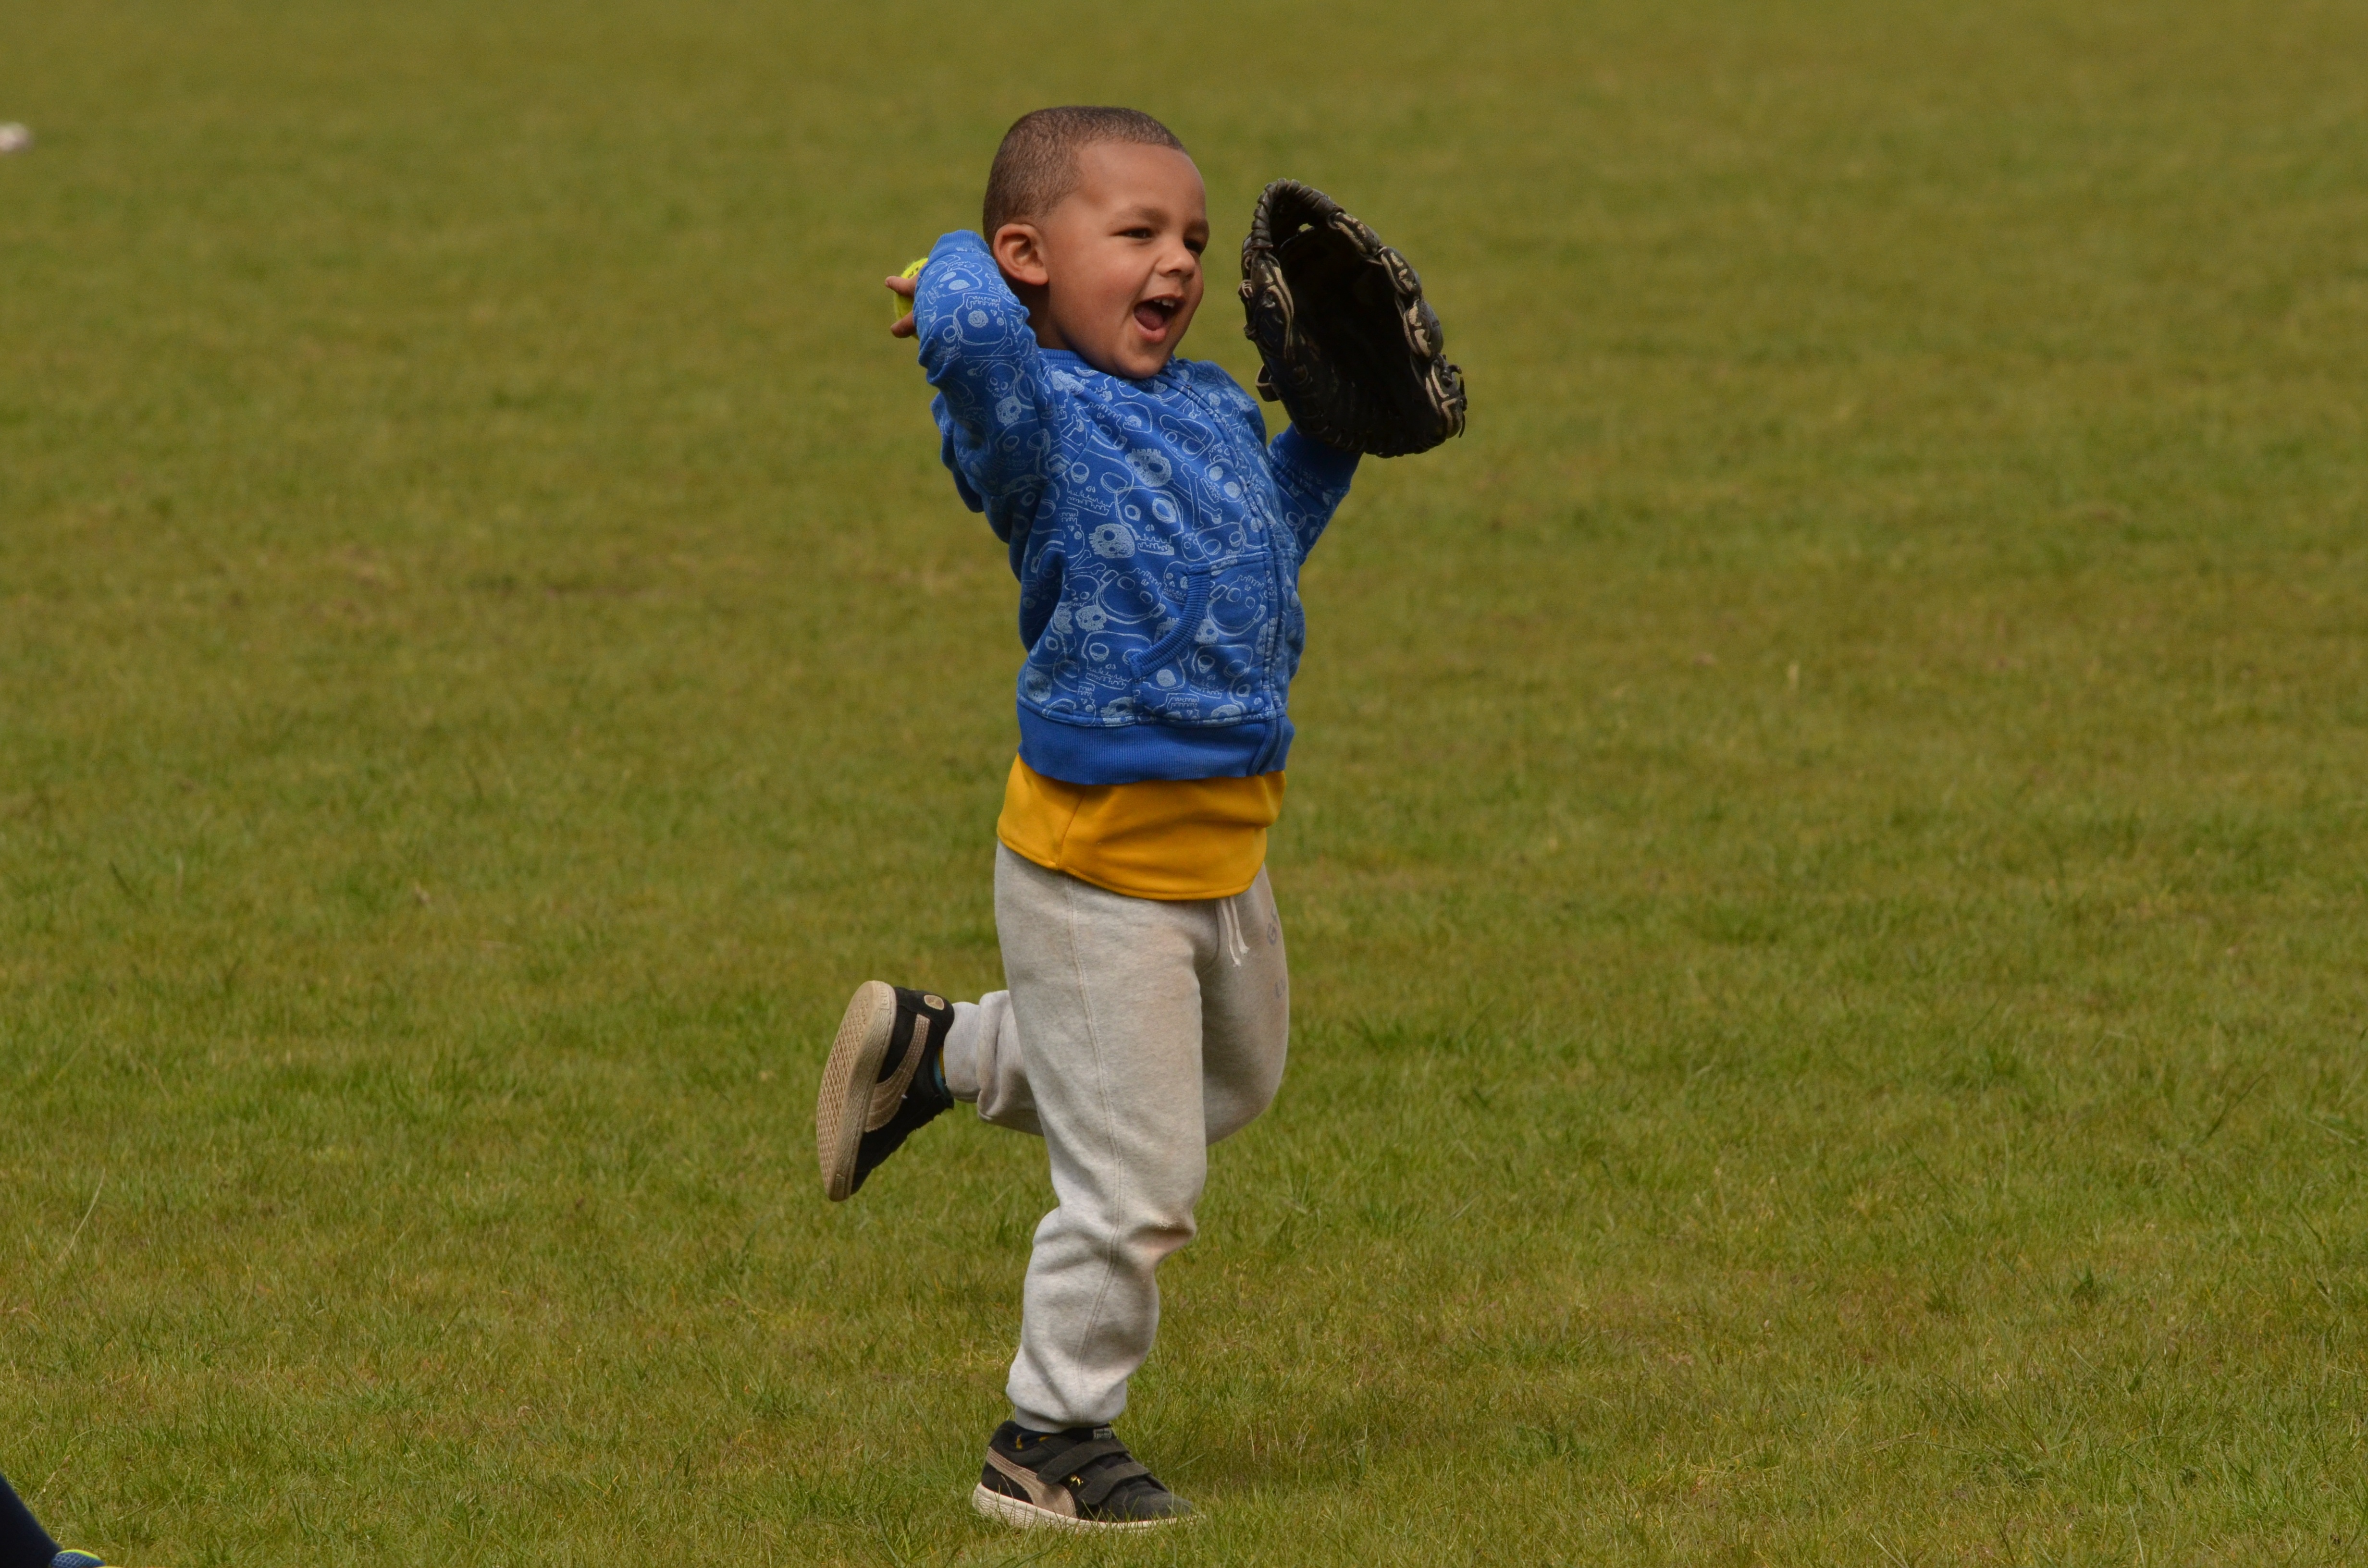
grass, person, baseball, glove, play, soccer, child, player, throw, happy, sports, ball, kick, football player